A (The Walking Dead)

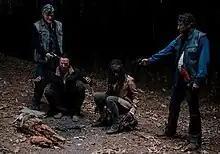
The Claimers confront Rick and Michonne.

"A" is the sixteenth and final episode of the fourth season of the post-apocalyptic horror television series "The Walking Dead", which aired on AMC on March 30, 2014. The episode was written by Scott M. Gimple and Angela Kang, and directed by Michelle MacLaren.